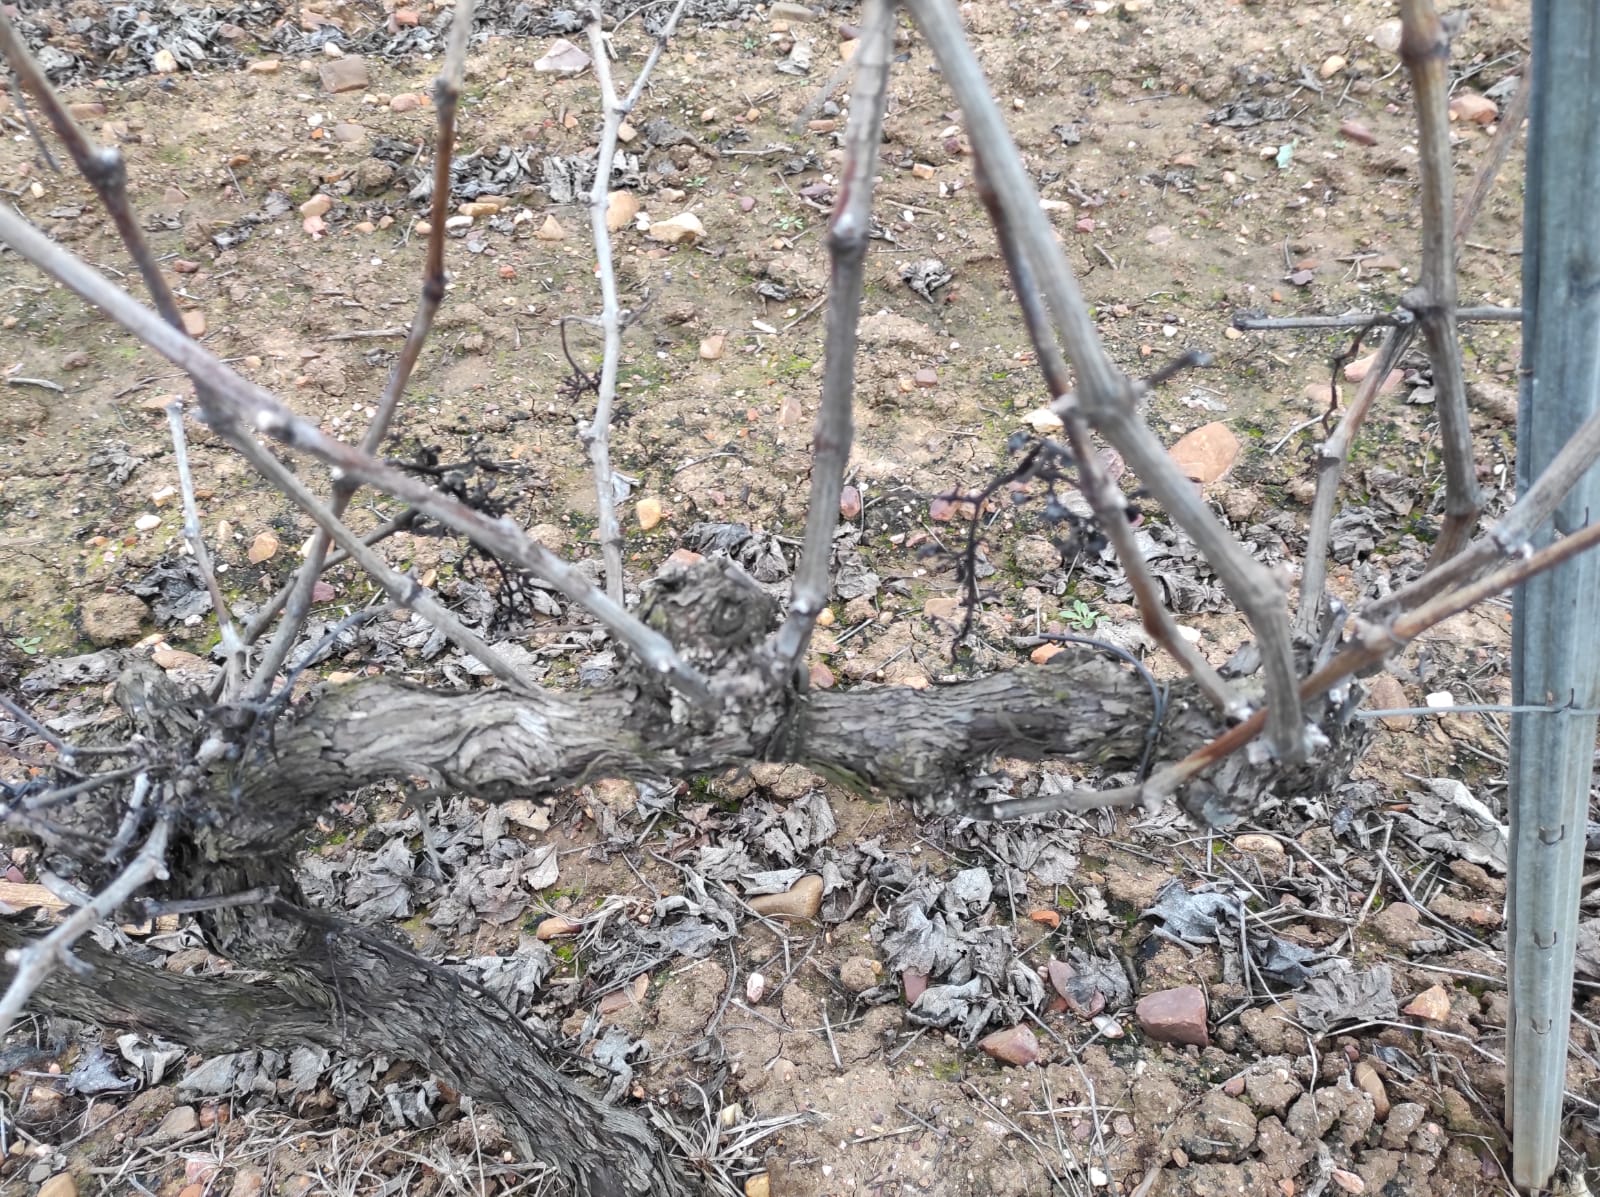
Unpruned shoots: 10
Pruned shoots: 0
Trunks: 1